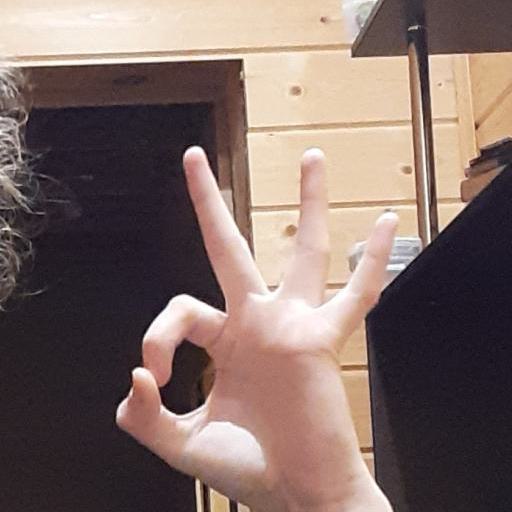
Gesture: ok